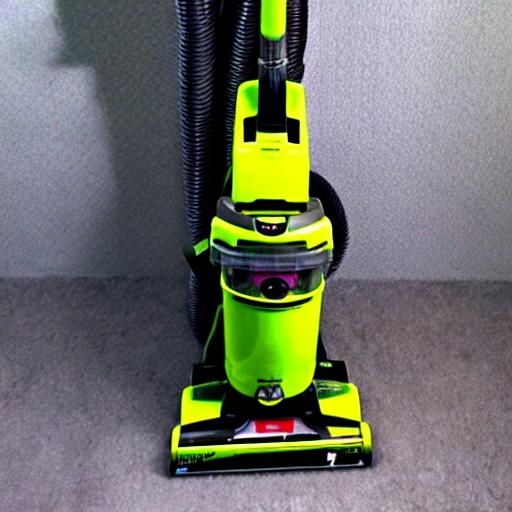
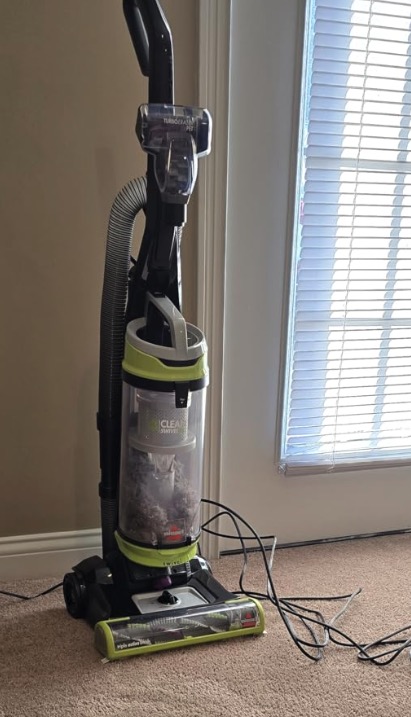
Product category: items_vacuum
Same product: no